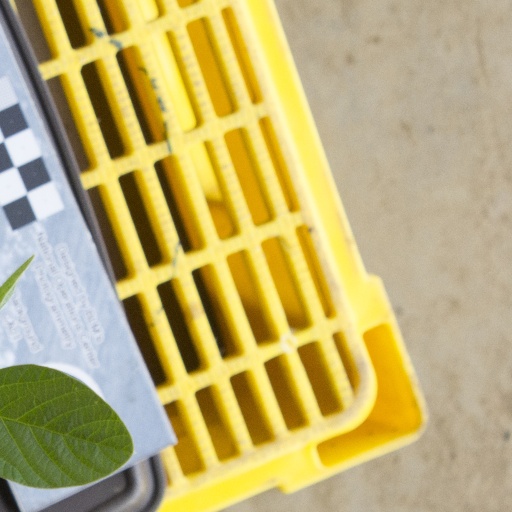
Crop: soybean